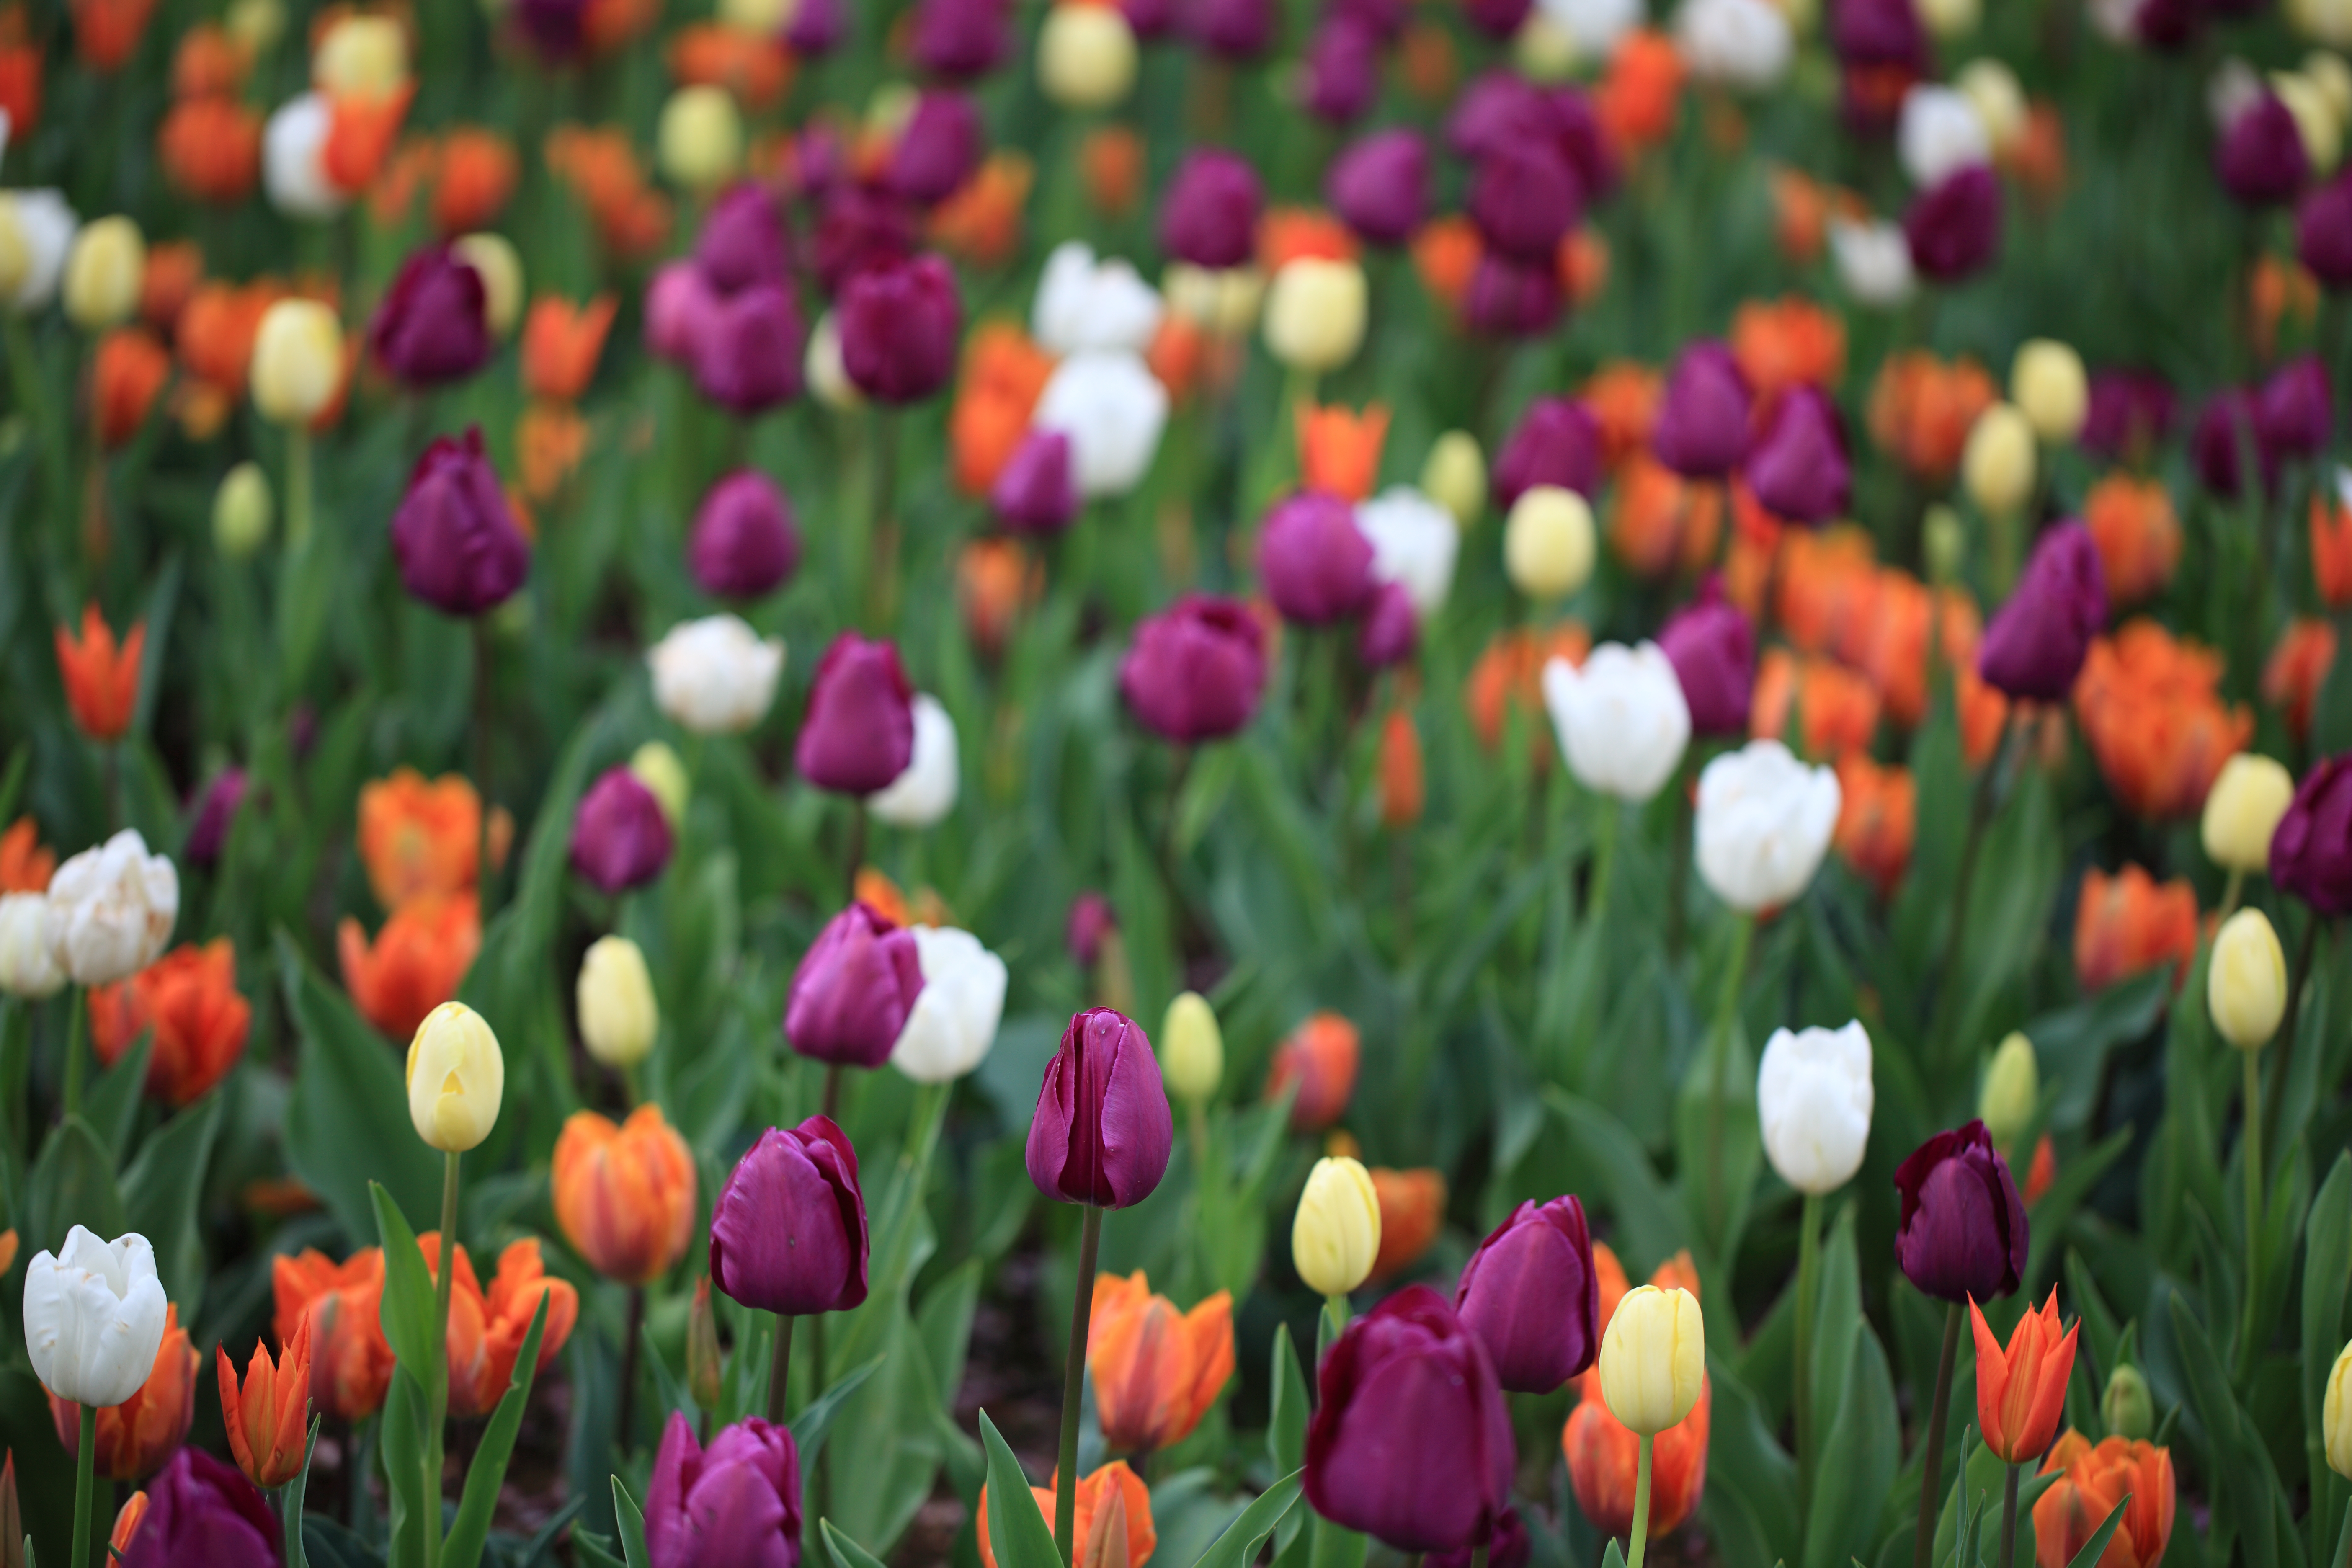
plant, field, flower, petal, tulip, high, botany, flora, tokyo, 5d, hires, markii, hi, res, resolution, tulipa, tachikawa, showakinenpark, macro photography, flowering plant, lily family, land plant